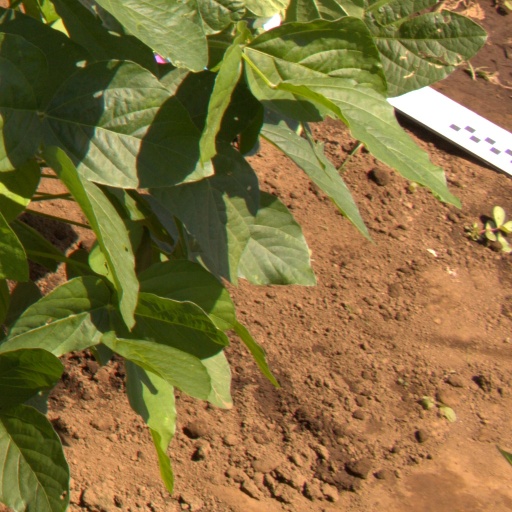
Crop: soybean